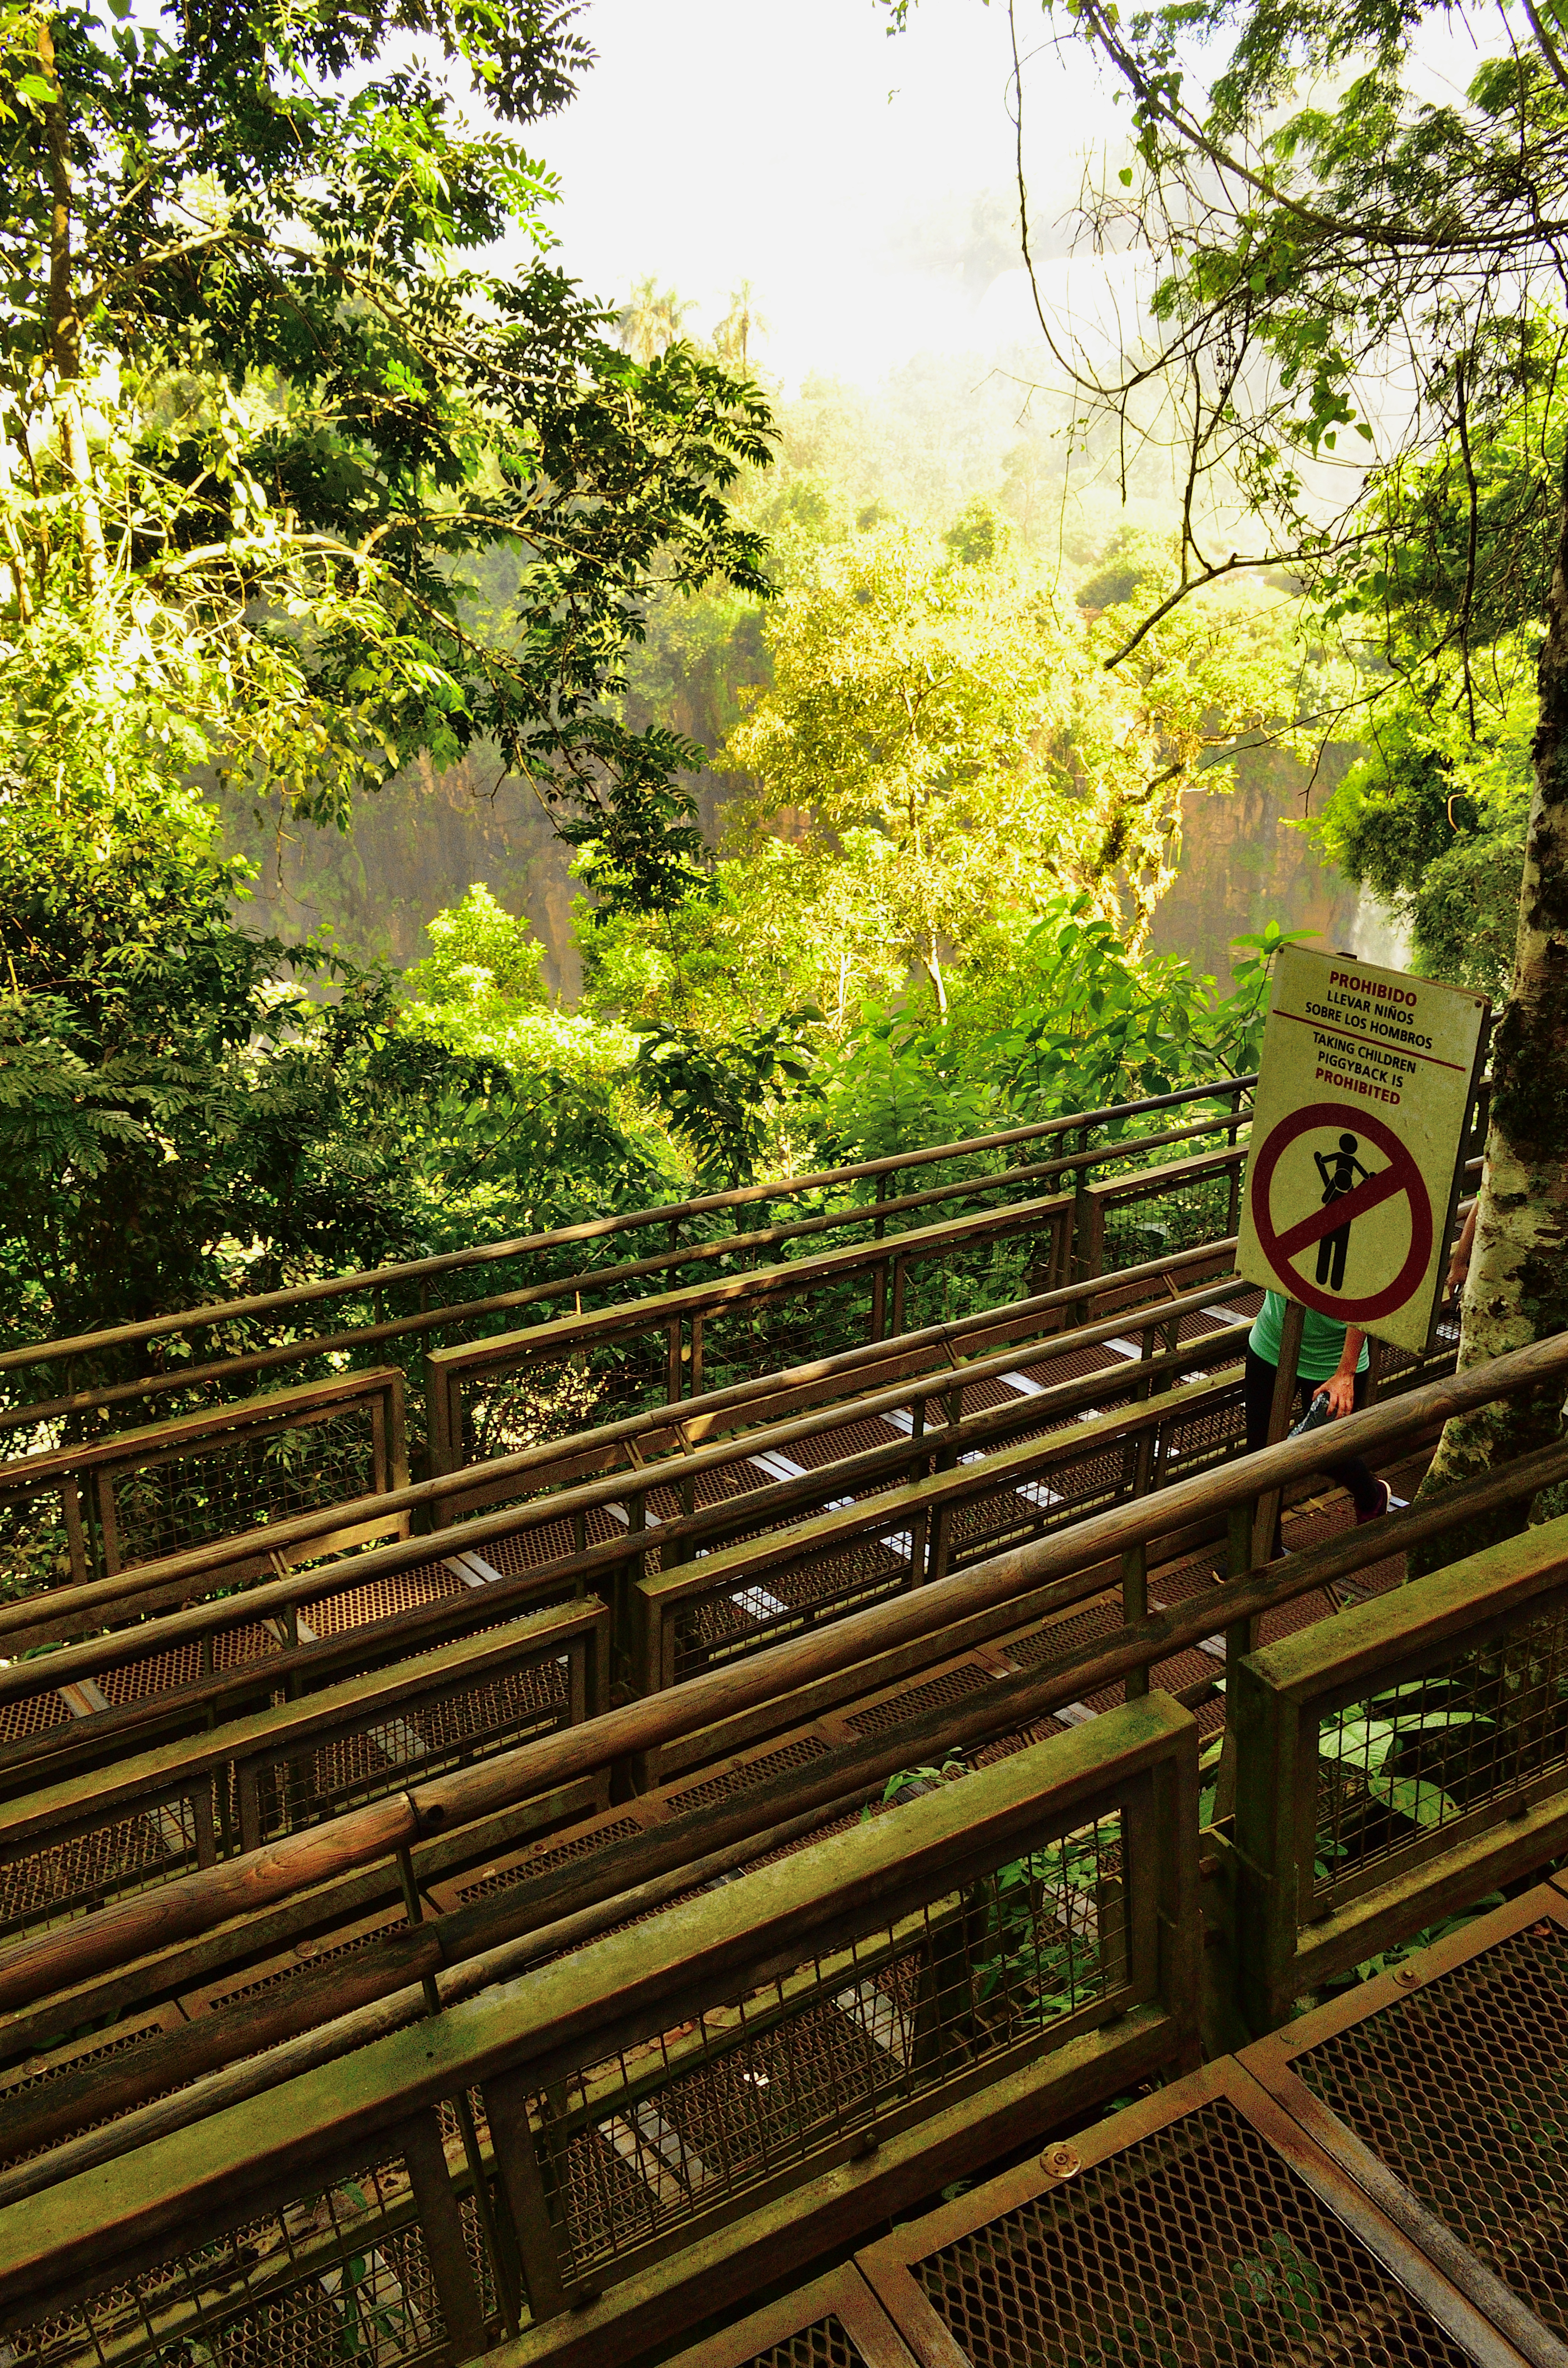
tree, nature, forest, track, sunset, sunlight, leaf, flower, jungle, autumn, park, garden, falls, waterfalls, wonder, woodland, selva, iguazu, cataratas, iguassu, saltos, habitat, natural environment, woody plant